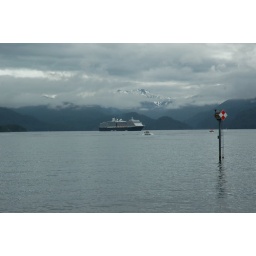
Another ship in the water